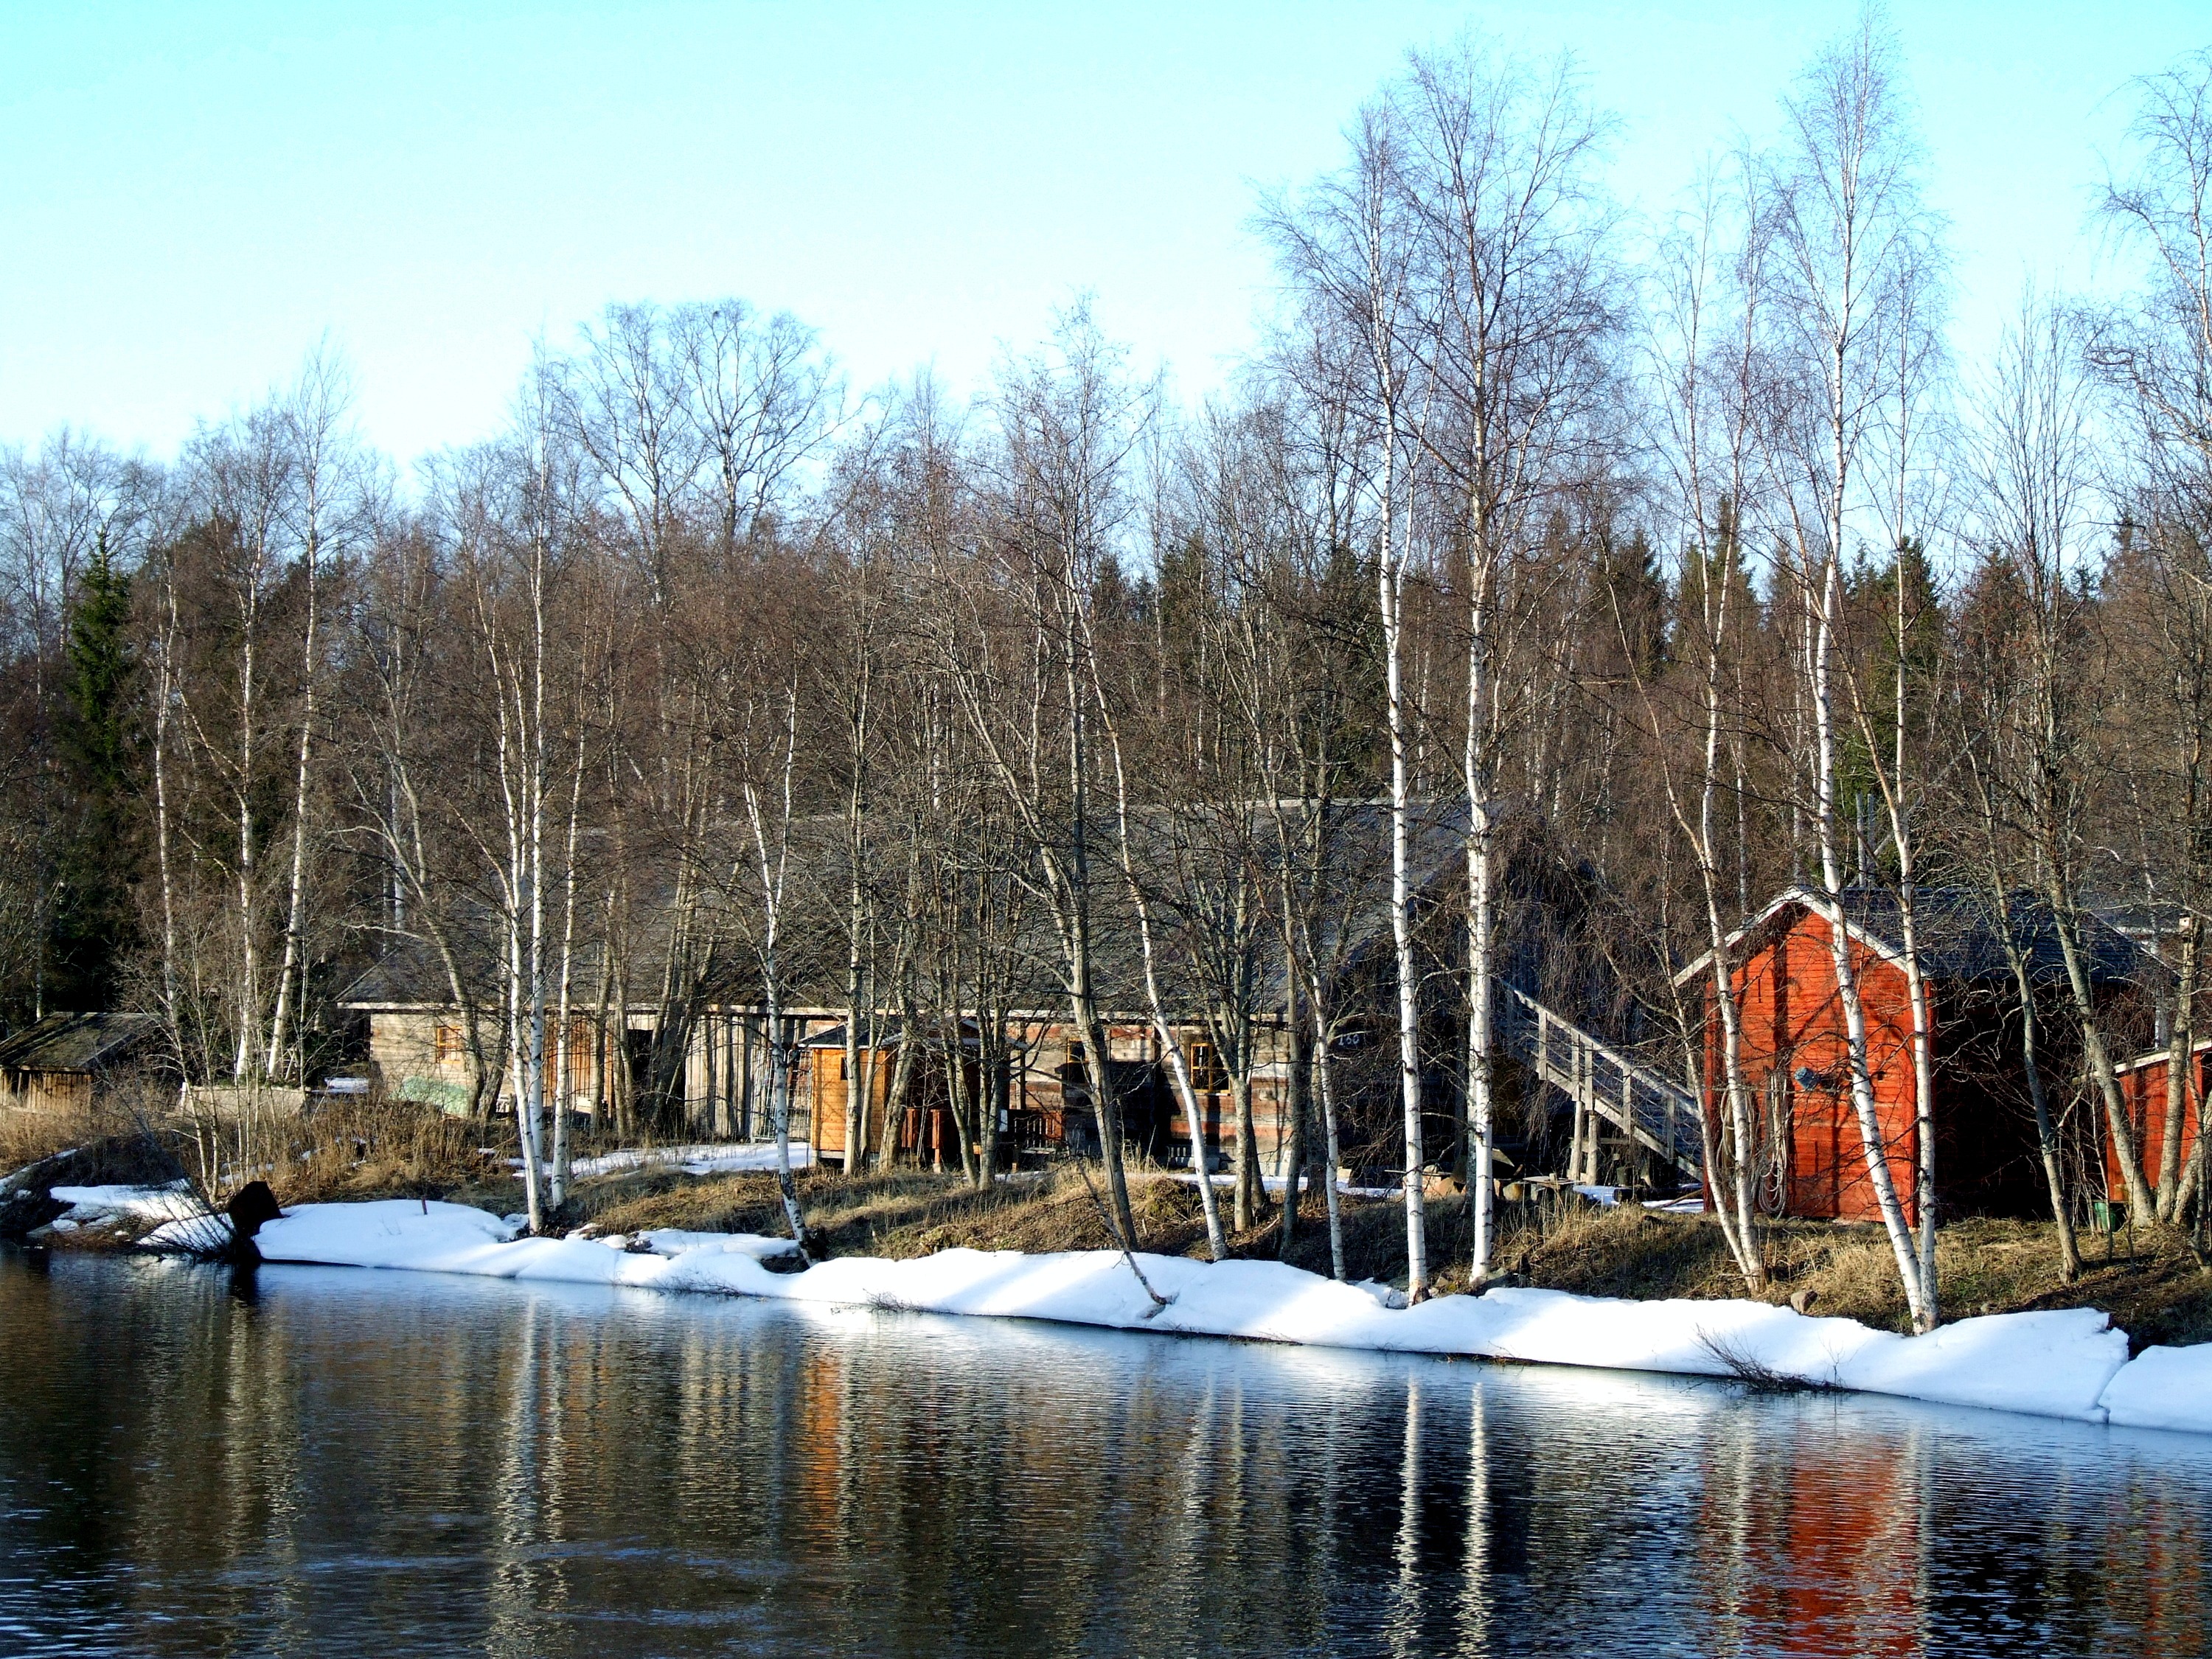
landscape, water, nature, forest, snow, winter, dock, architecture, boat, countryside, lake, river, canal, country, shoreline, ice, reflection, vehicle, scenic, mast, marina, season, waterway, trees, woods, outside, homes, houses, finland, oulu